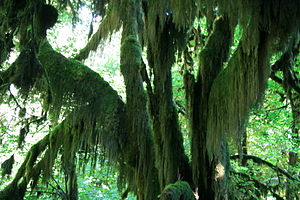
Hoh-regnskoven / Diverse
Fra Hall of Mosses
Hoh-regnskoven er en tempereret regnskov på Olympichalvøen i den vestlige del af staten Washington i USA. En strækning på 38 km af regnskoven langs Hoh-floden ligger i Olympic National Park, og denne del af skoven er beskyttet mod kommerciel udnyttelse. Størstedelen af regnskoven, uden for nationalparken, mellem denne og havet, er blevet skovet inden for det seneste århundrede. Olympic National Park er på UNESCO's Verdensarvsliste, ikke mindst på grund af regnskoven.